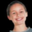
Label: girl